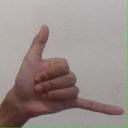
अक्षर: द